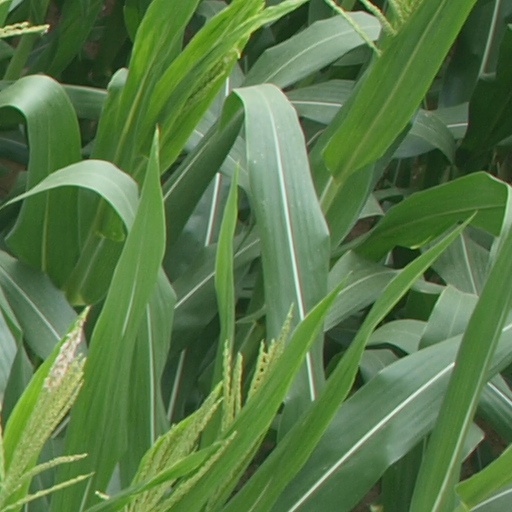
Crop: maize; corn